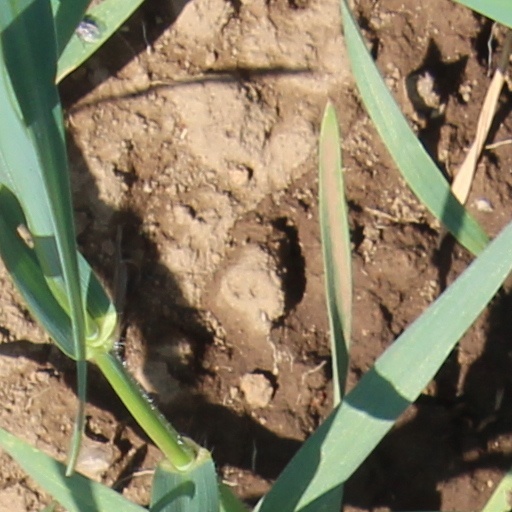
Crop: wheat